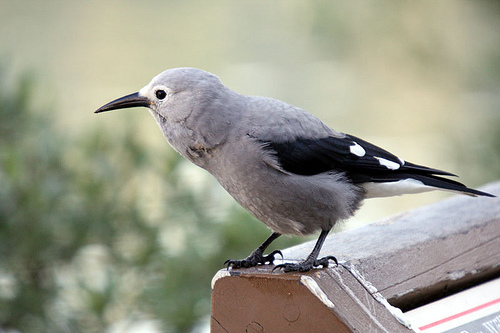
this small gray bird gas a long black beak, a white eye ring, and black wings and tail feathers with two large white spots on them.
the bird has a black eyering and a long black bill.
this is a grey bird with a black wing and a pointy black beak.
this gray bird has black and white wings, and a long curved black beak.
this bird has a gray body, a black bill, and black wings that have white spots on them
this bird has wings that are black and has a grey belly
this bird has black primaries with a grey crown and grey belly.
this particular bird has a belly that is gray with black patchesa small grey bird, with black primaries, and a pointed black bill.
a medium sized and tall bird with a mostly gray body and black wings.
Species: Clark Nutcracker